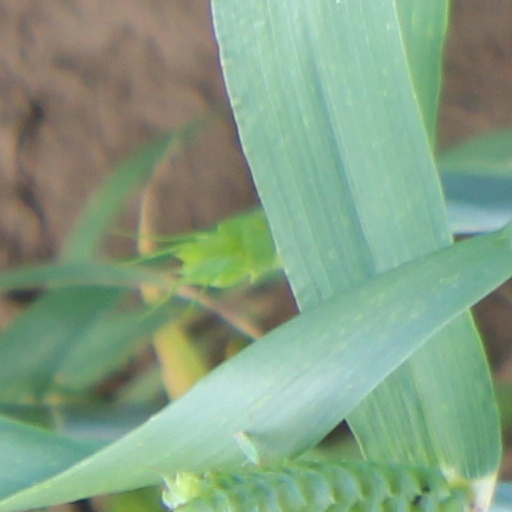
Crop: wheat